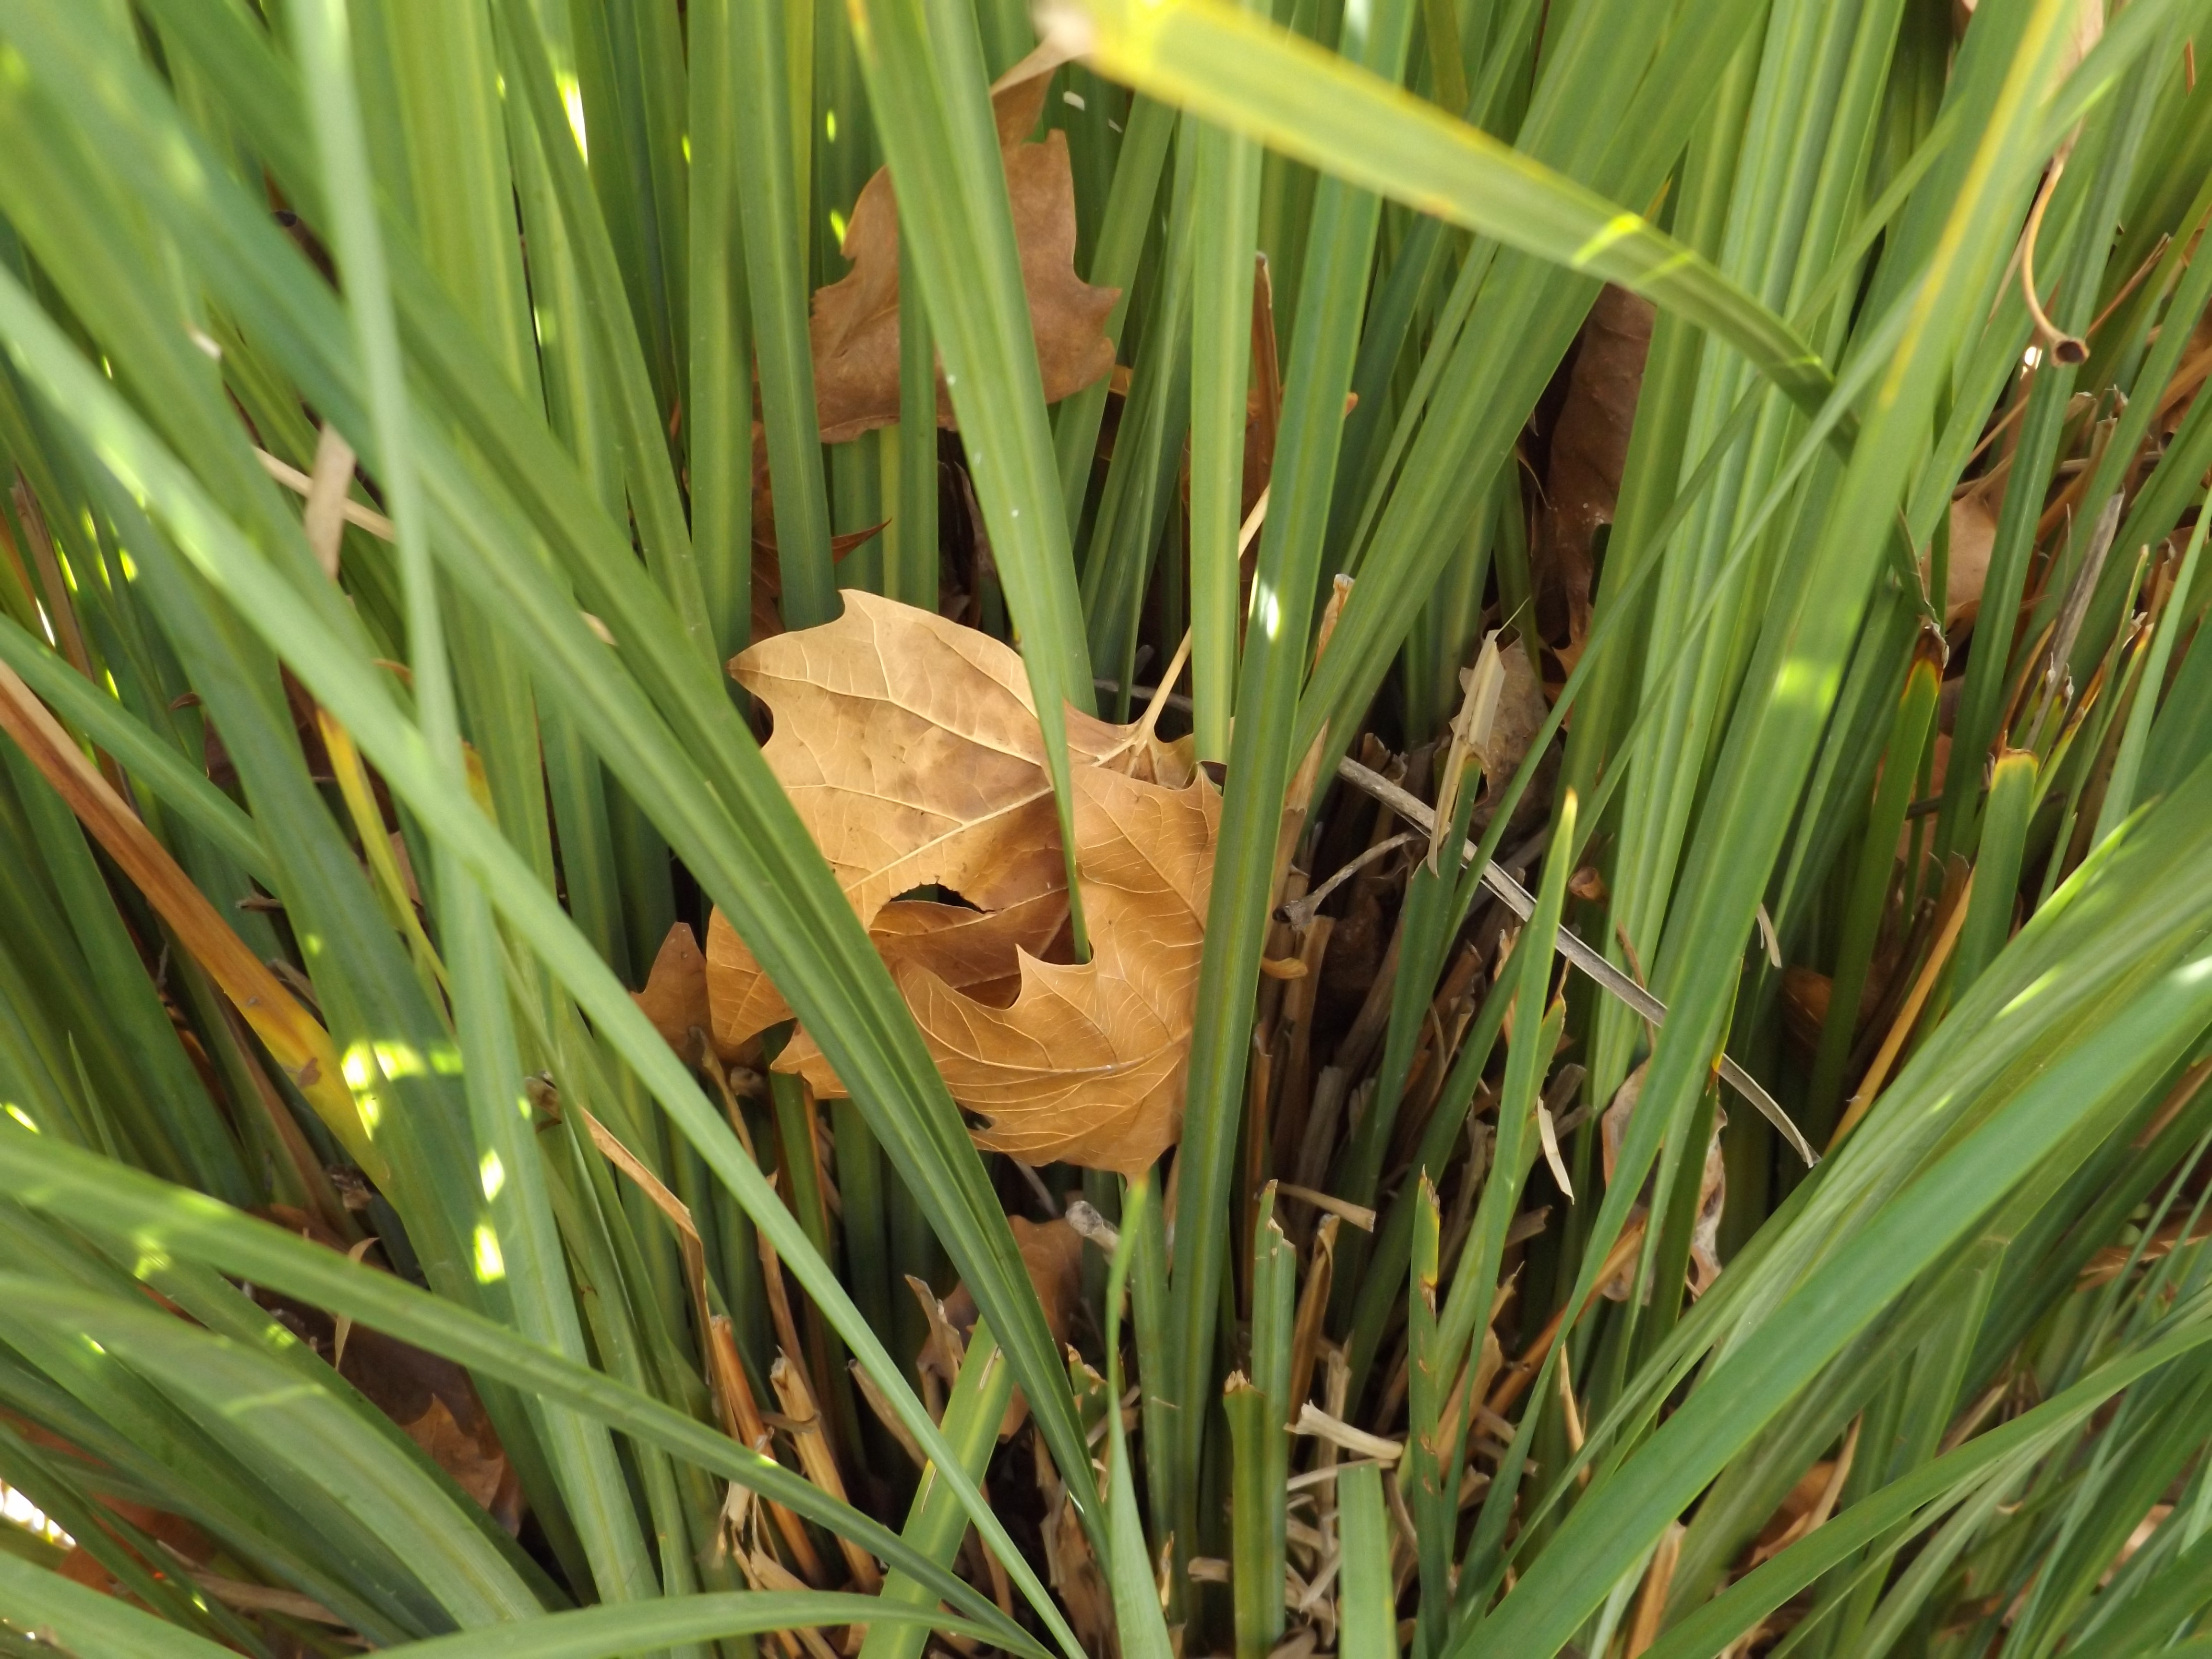
tree, nature, grass, branch, plant, lawn, leaf, flower, green, botany, flora, leaves, flowering plant, grass family, plant stem, land plant, arecales